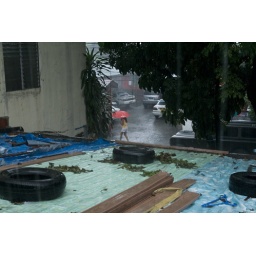
My roof in the rain, with flooded-out street in the background.